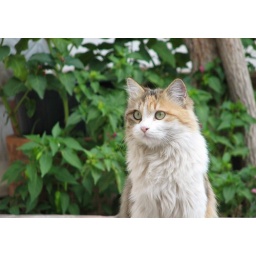
The cat with flowers in background